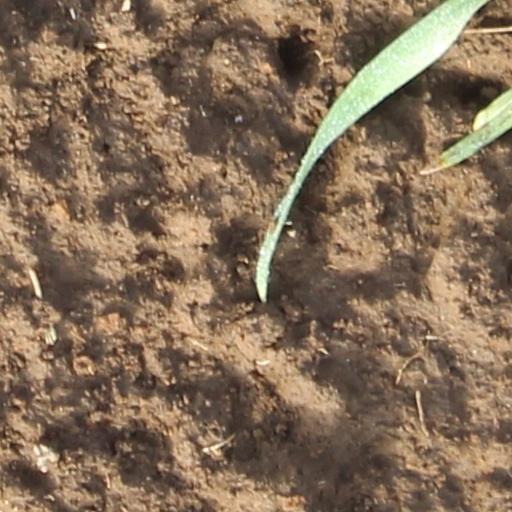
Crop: wheat